Álvaro Negredo

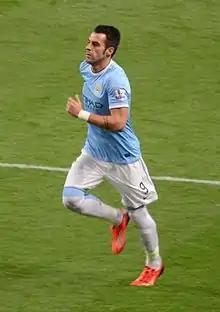
Negredo playing for Manchester City in 2013

On 19 July 2013, Manchester City announced the signing of Negredo. The fee was reported as £16.4 million plus add-ons, and he signed a four-year deal.